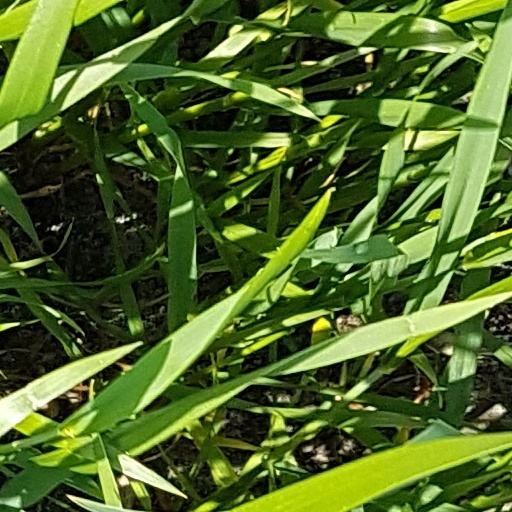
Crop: wheat